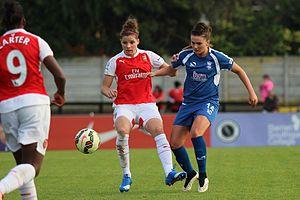
Melissa Lawley, née le 28 avril 1994 à Kidderminster, est une footballeuse internationale anglaise qui joue Attaquante à Liverpool et en équipe d'Angleterre.